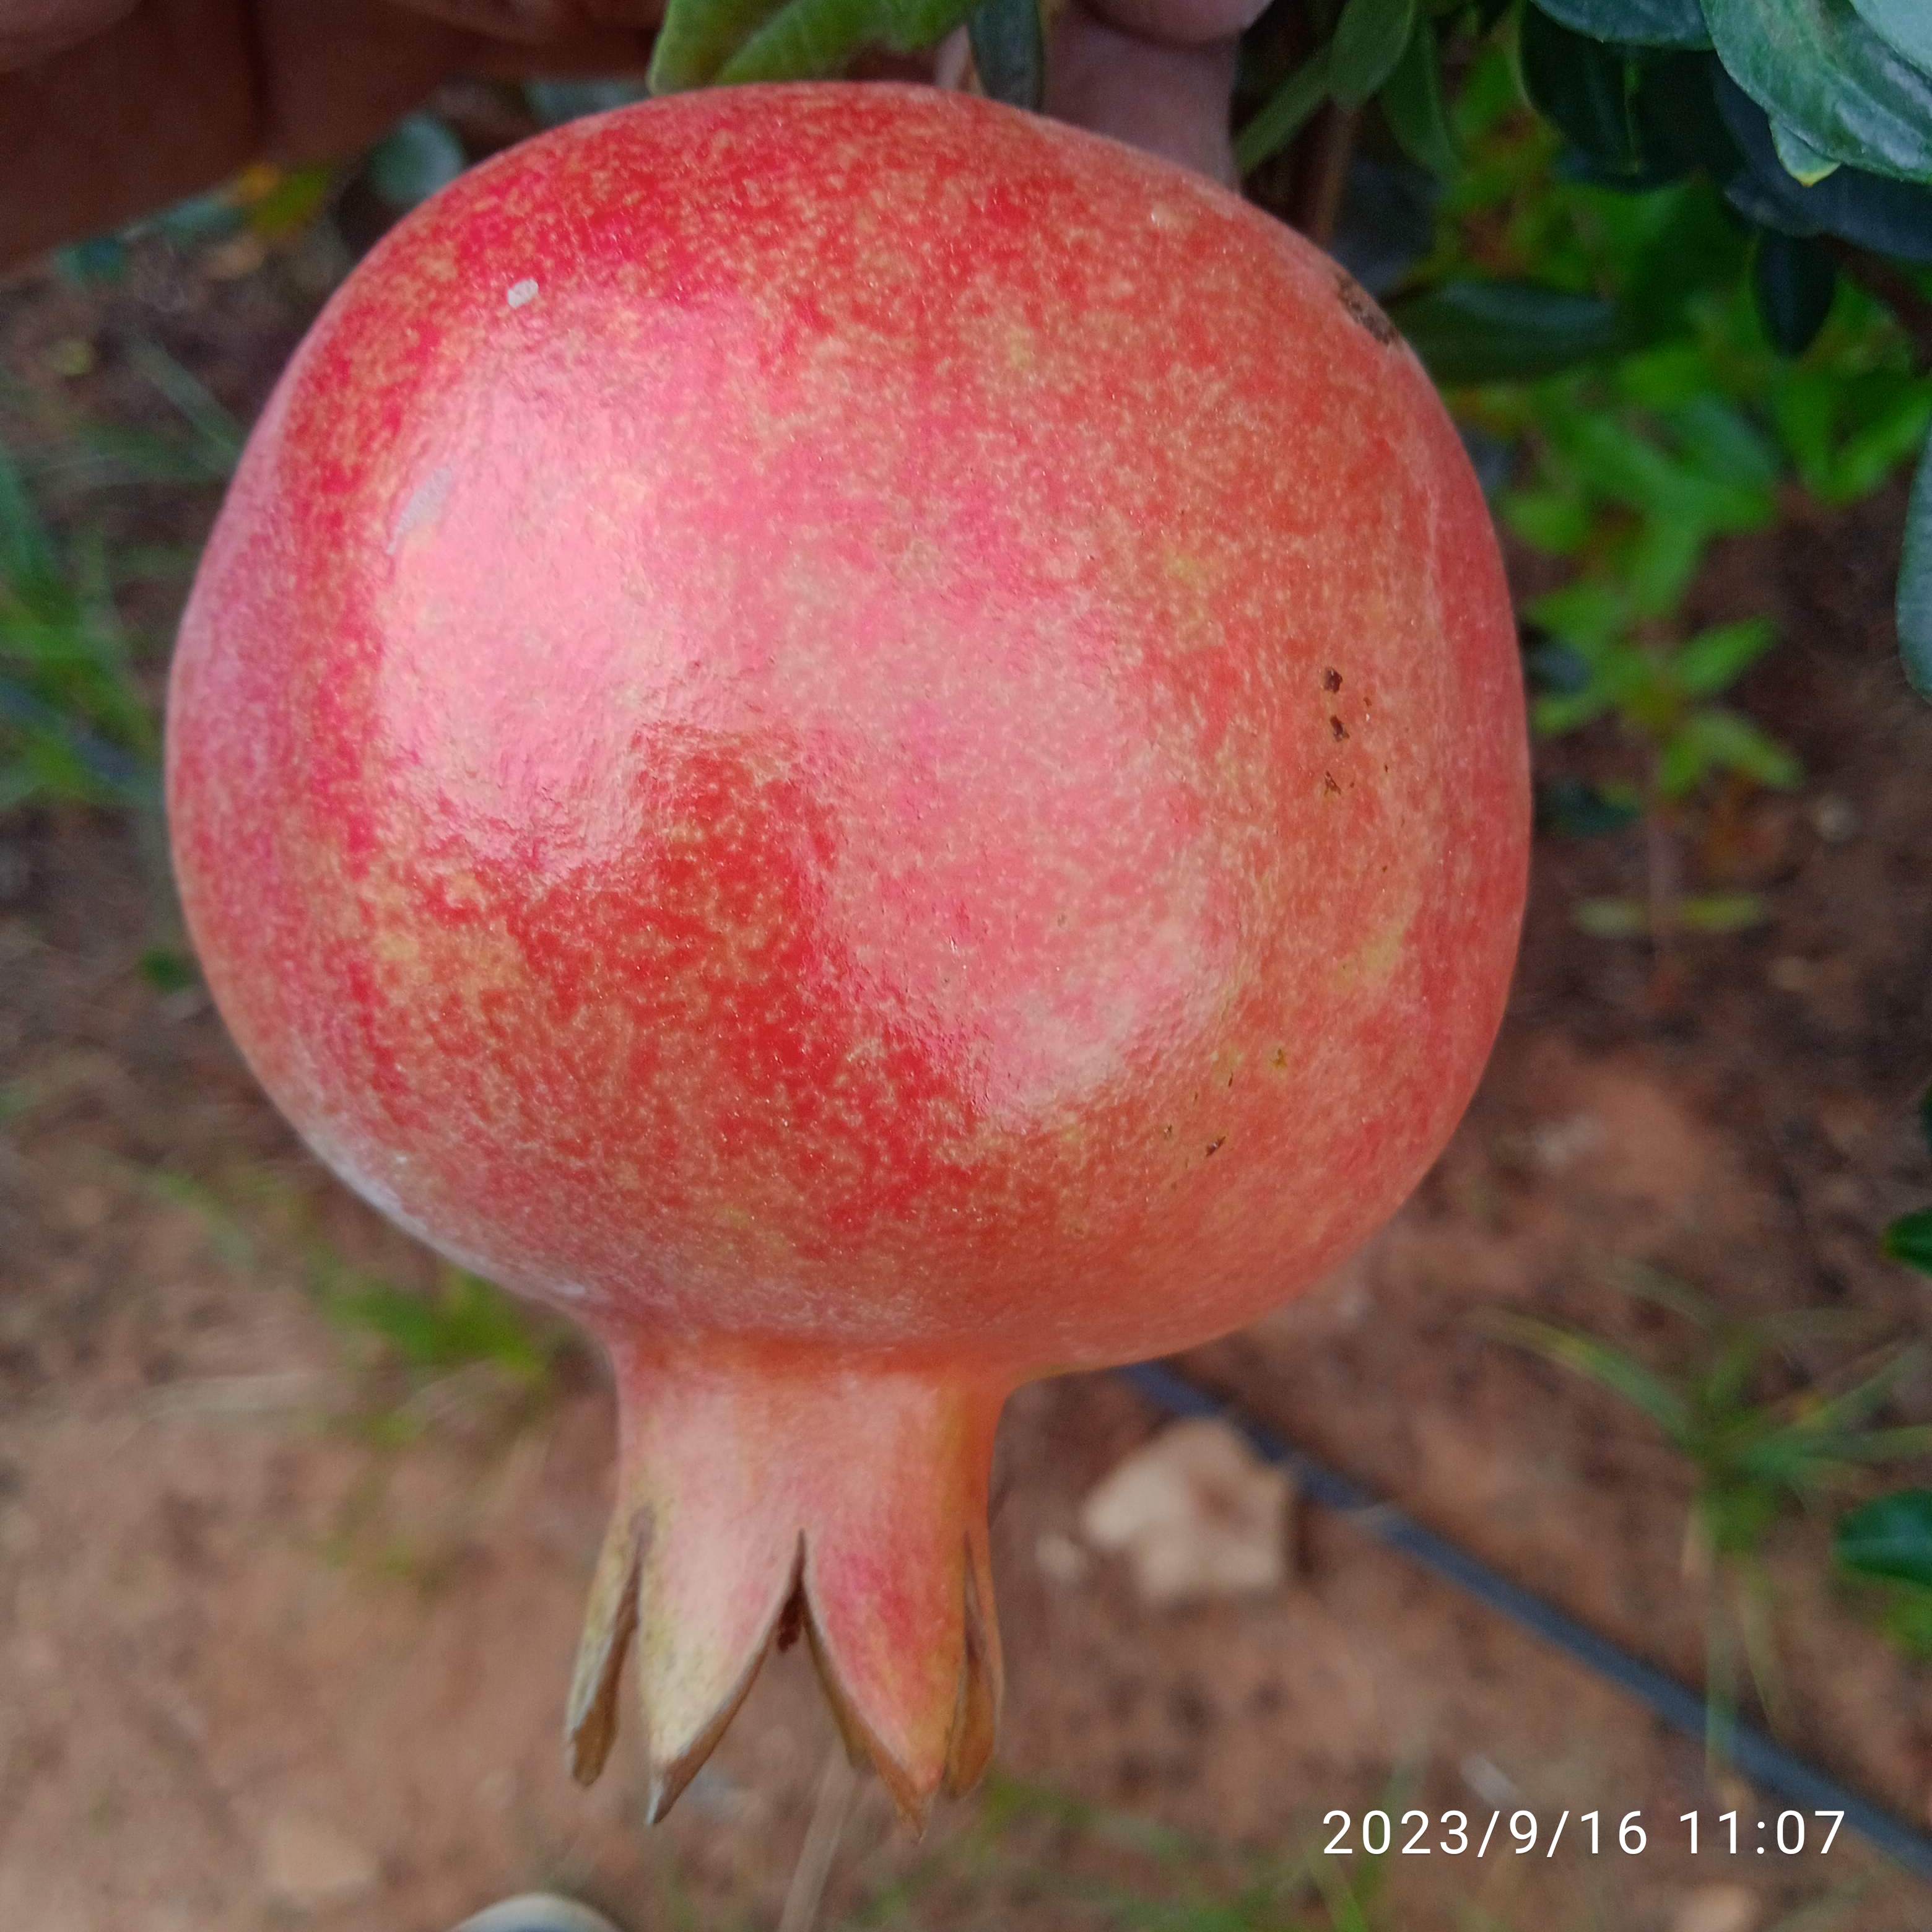
Label: Healthy